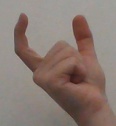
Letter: nun